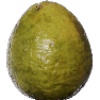
Label: Guava 1